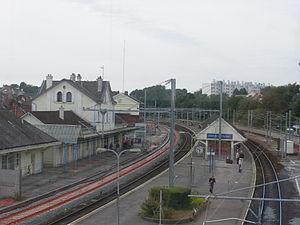
Gare d'Etaples - Le Touquet
Étaples est une commune française située dans le département du Pas-de-Calais en région Hauts-de-France.
La gare d'Étaples - Le Touquet est une gare ferroviaire française, des lignes de Longueau à Boulogne-Ville et de Saint-Pol-sur-Ternoise à Étaples, située sur le territoire de la commune d'Étaples, à proximité du Touquet-Paris-Plage, dans le département du Pas-de-Calais, en région Hauts-de-France.